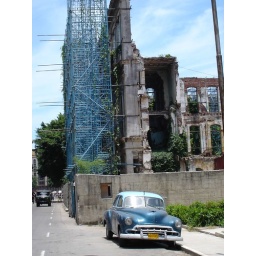
old car in front of old house